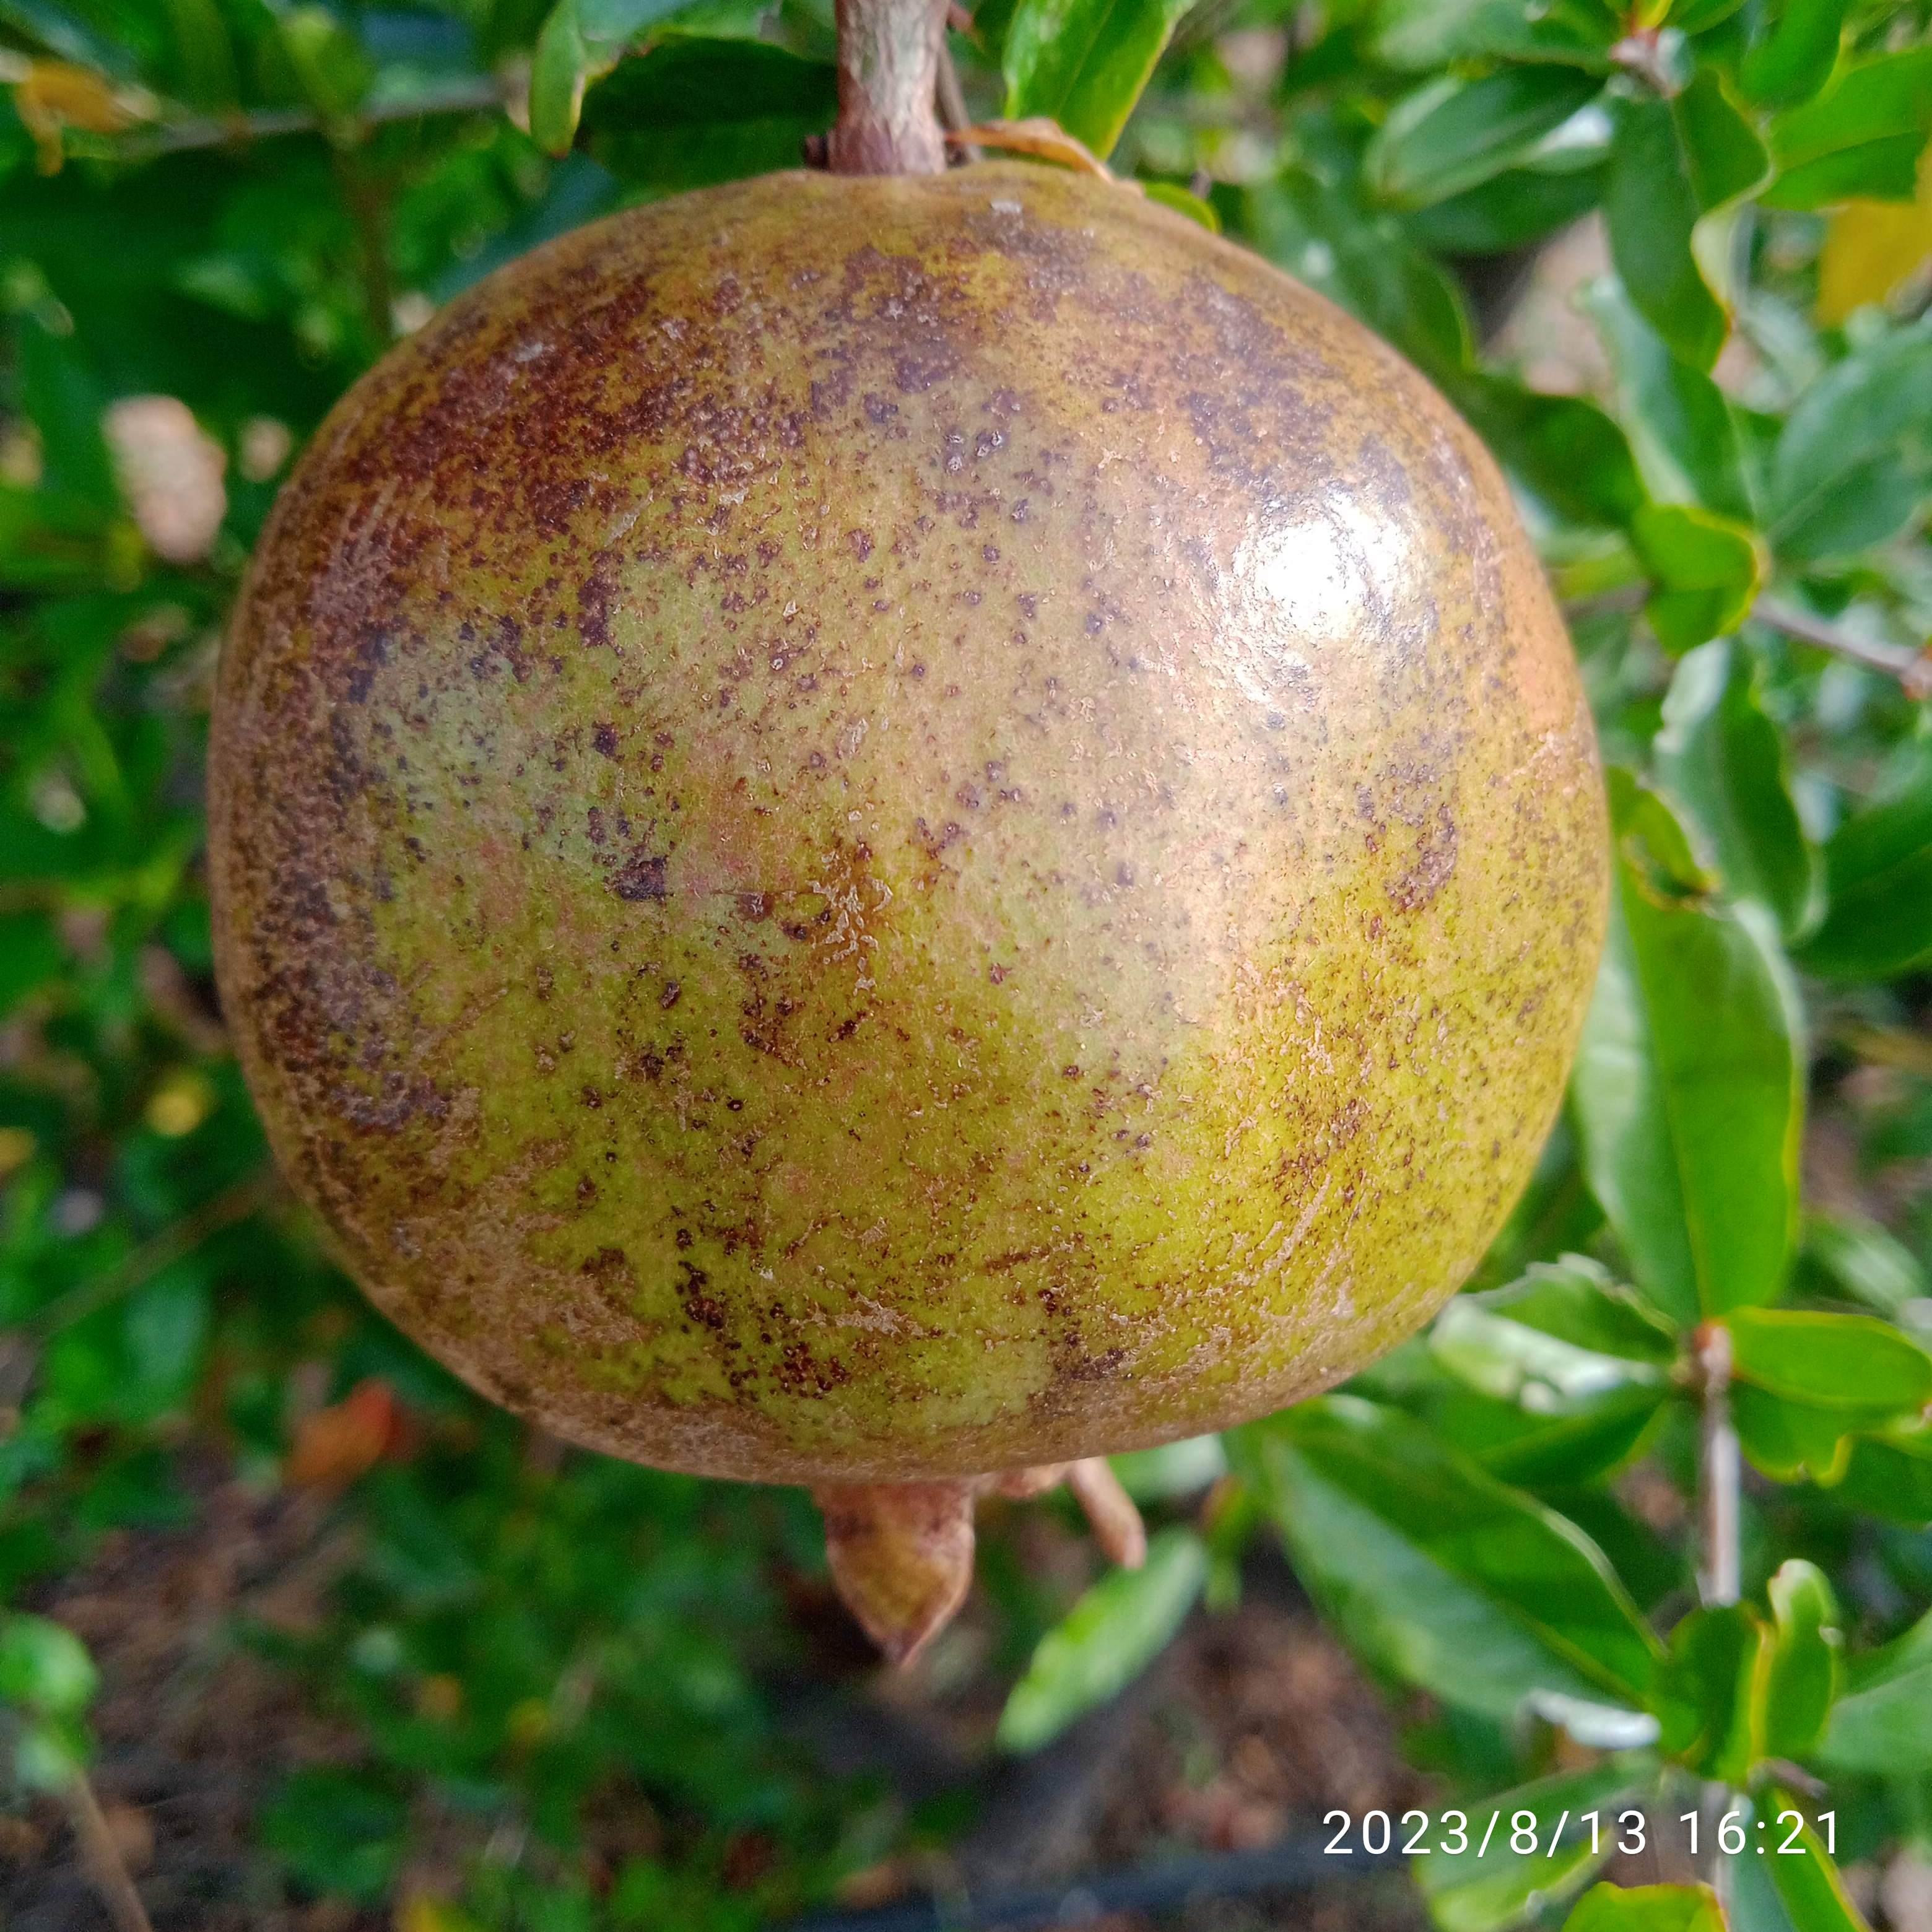
Label: Cercospora